Paul Schindler

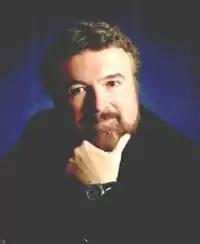
Paul Schindler in 2008

Paul E. Schindler Jr. (born September 17, 1952) is an American journalist known for being the software reviewer on the popular television program "Computer Chronicles" from 1985 to 1999. He worked for 20 years in computer journalism at CMP Technology and Ziff-Davis, including Computer Systems News, Information Systems News, Information Week, PC Week, Byte Magazine, and Windows Magazine.